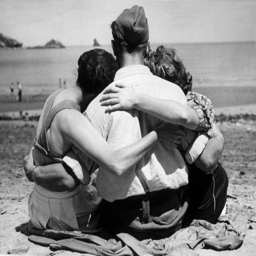
this soldier 's day off : era photos